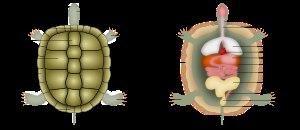
Les Tortues, ou Chéloniens, forment un ordre de reptiles dont la caractéristique est d'avoir une carapace. Il existe actuellement 343 espèces recensées possédant des caractéristiques diverses, mais toutes se distinguent des autres reptiles par une carapace qui est constituée d'un plastron au niveau du ventre et d'une dossière sur le dessus, reliés par deux ponts sur les côtés du corps. On les sépare traditionnellement en trois groupes : les tortues terrestres, les tortues aquatiques, ou tortues dulçaquicoles, et les tortues marines.